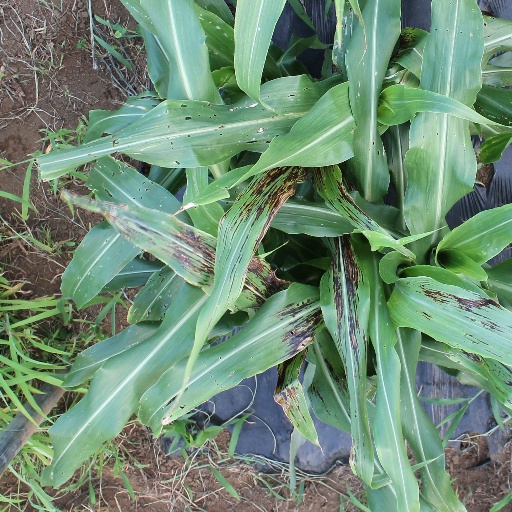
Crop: sorghum